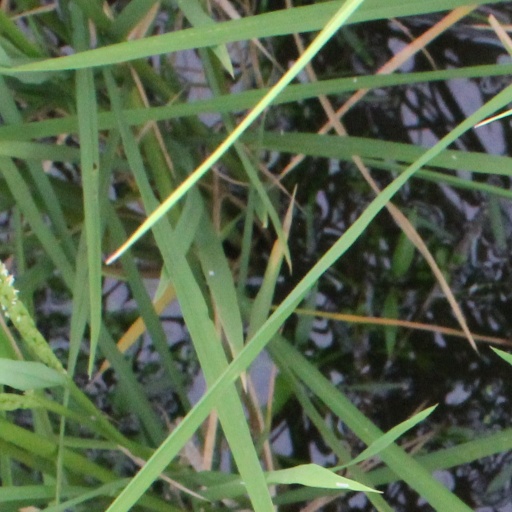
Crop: rice